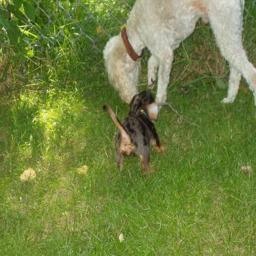
Animal: dogs